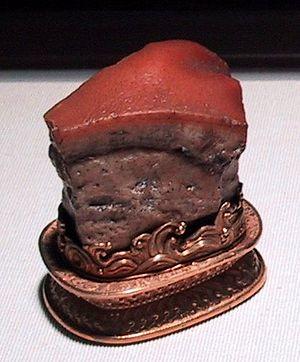
Le Rouxingshi est un morceau de jaspe sculpté en forme de porc Dongpo. Il fait partie de la collection du musée national du Palais à Taipei, Taïwan. Bien qu'il ait une importance modérée du point de vue de l'histoire de l'art, c'est un objet populaire très apprécié par les visiteurs et qui est devenu célèbre.
Le porc Dongpo est un plat traditionnel chinois, de type kou rou, à base de poitrine de porc, tirant son nom du célèbre poète et écrivain chinois, Su Dongpo. On le retrouve sous trois variantes. La version originale, peu connue, provient de Huangzhou, dans la province du Hubei, la version la plus connue est celle modifiée puis amenée par Su Dongpo à Hangzhou, dans la province du Zhejiang. Enfin la troisième, plus proche de la version originale, fait partie de la cuisine du Shandong et est appelée Dongpo kourou.